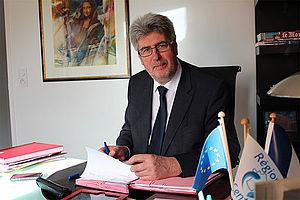
Jean-Marie Beffara, né le 13 octobre 1962 à Châteauroux (Indre), est un homme politique français. Il est député de la 3ème circonscription de l’Indre et Loire, membre du Groupe Socialiste, Radical, Citoyen, membre de la commission des finances, et 1er vice-président du conseil régional du Centre en charge des finances, des grandes contractualisations, des moyens généraux et du personnel.
Jean-Marie Beffara, né le 13 octobre 1962 à Châteauroux, est un homme politique français, membre du Parti socialiste. Il fut député de la 3ᵉ circonscription d'Indre-et-Loire de 2012 à 2017 en remplacement de Marisol Touraine nommée au gouvernement.